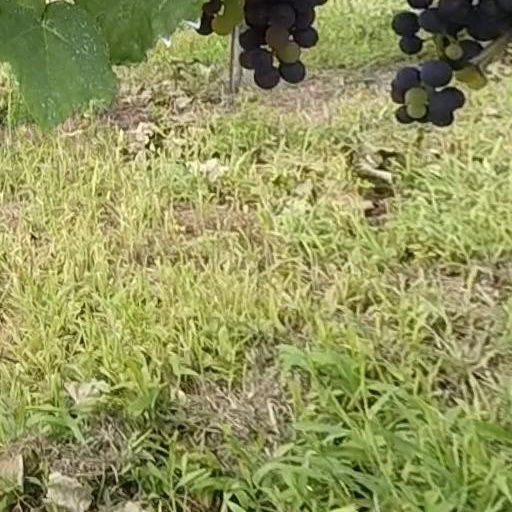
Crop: grape